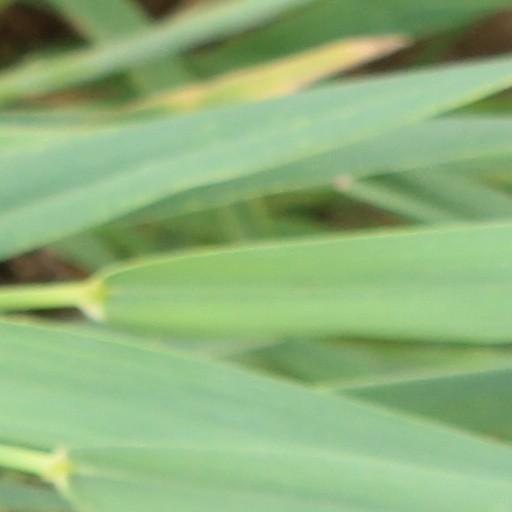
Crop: wheat